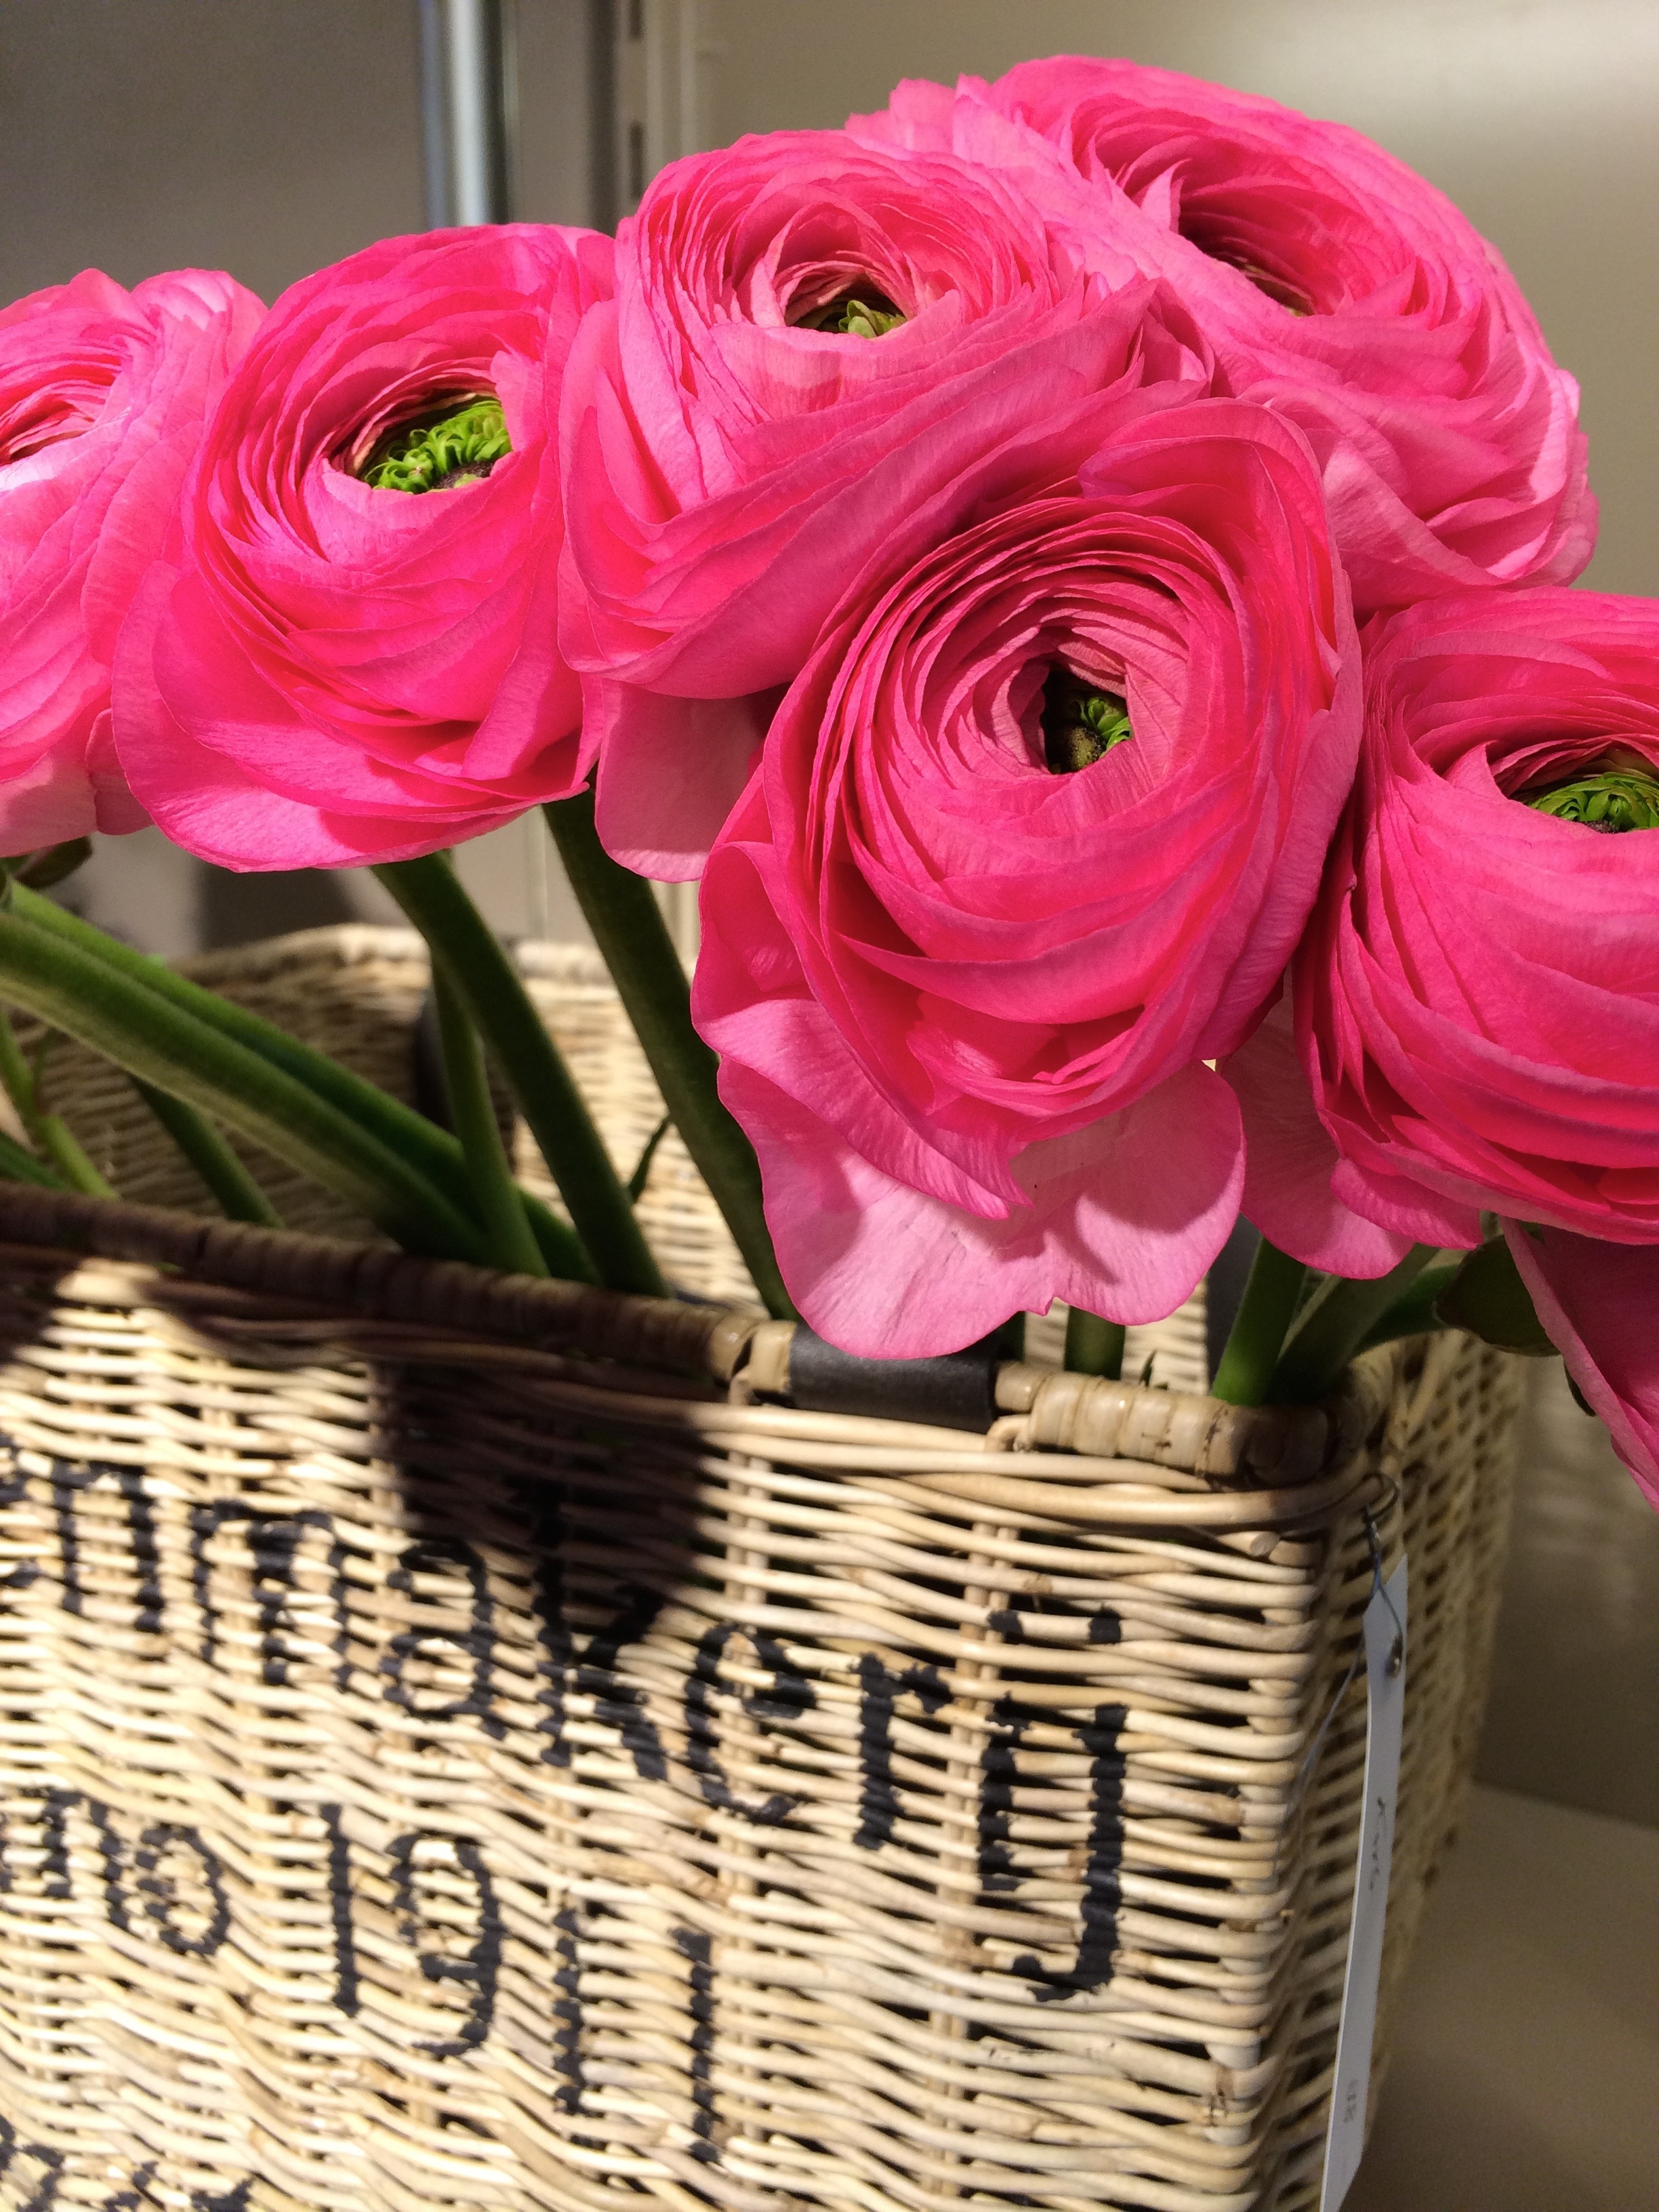
nature, plant, flower, petal, summer, bouquet, rose, decoration, spring, red, basket, pink, wicker basket, flowers, floristry, flowering plant, garden roses, flower bouquet, cut flowers, floral design, land plant, flower arranging, ranukel